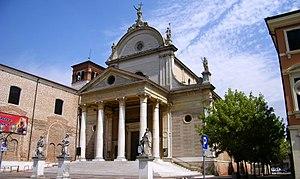
Domenico Rupolo est un architecte italien adepte du Stile Liberty.